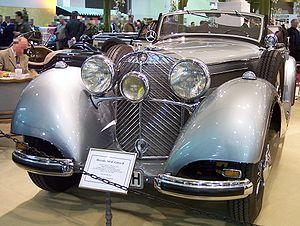
La Mercedes-Benz 540K est un modèle d'automobile du constructeur allemand Mercedes-Benz construite entre 1934 et 1936. Elle est dessinée par le designer Friedrich Geiger.